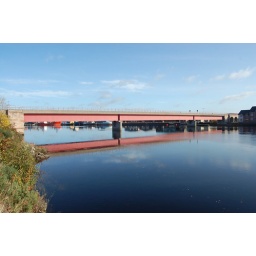
The railway bridge over the river ness with the harbour in the background